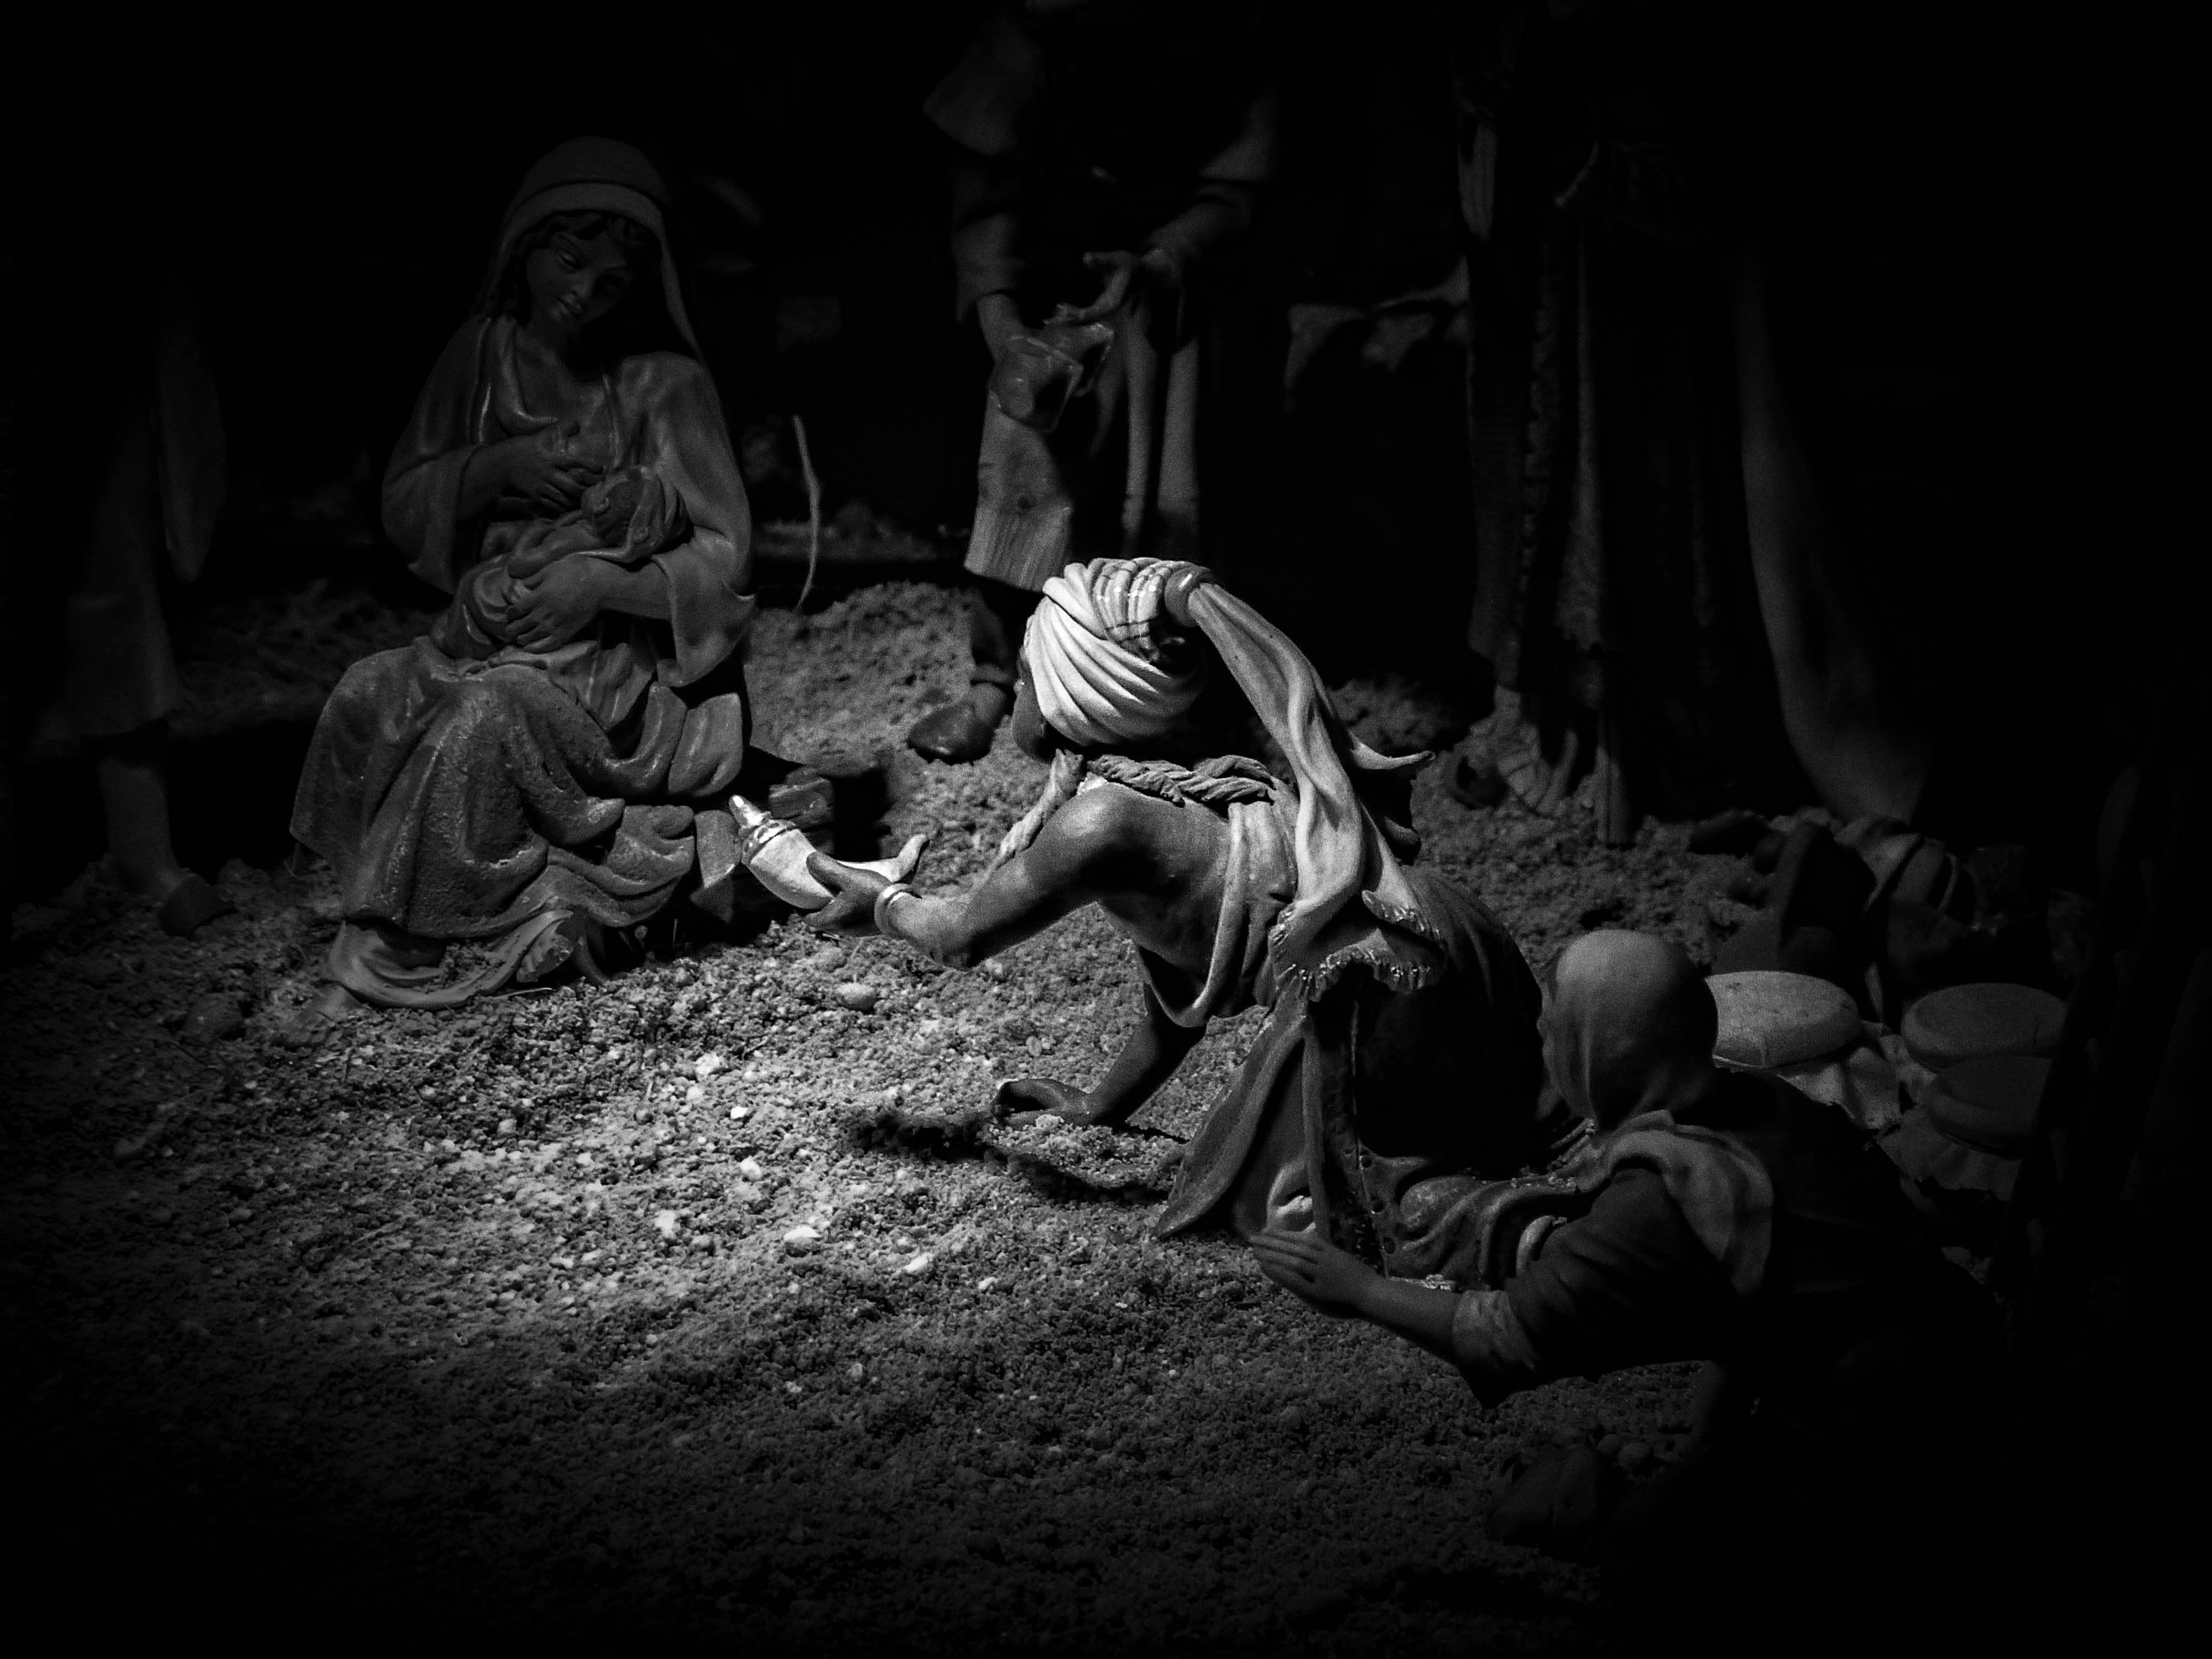
black and white, photography, darkness, monochrome, bw, blackandwhite, nativity, drama, screenshot, monochrome photography, film noir